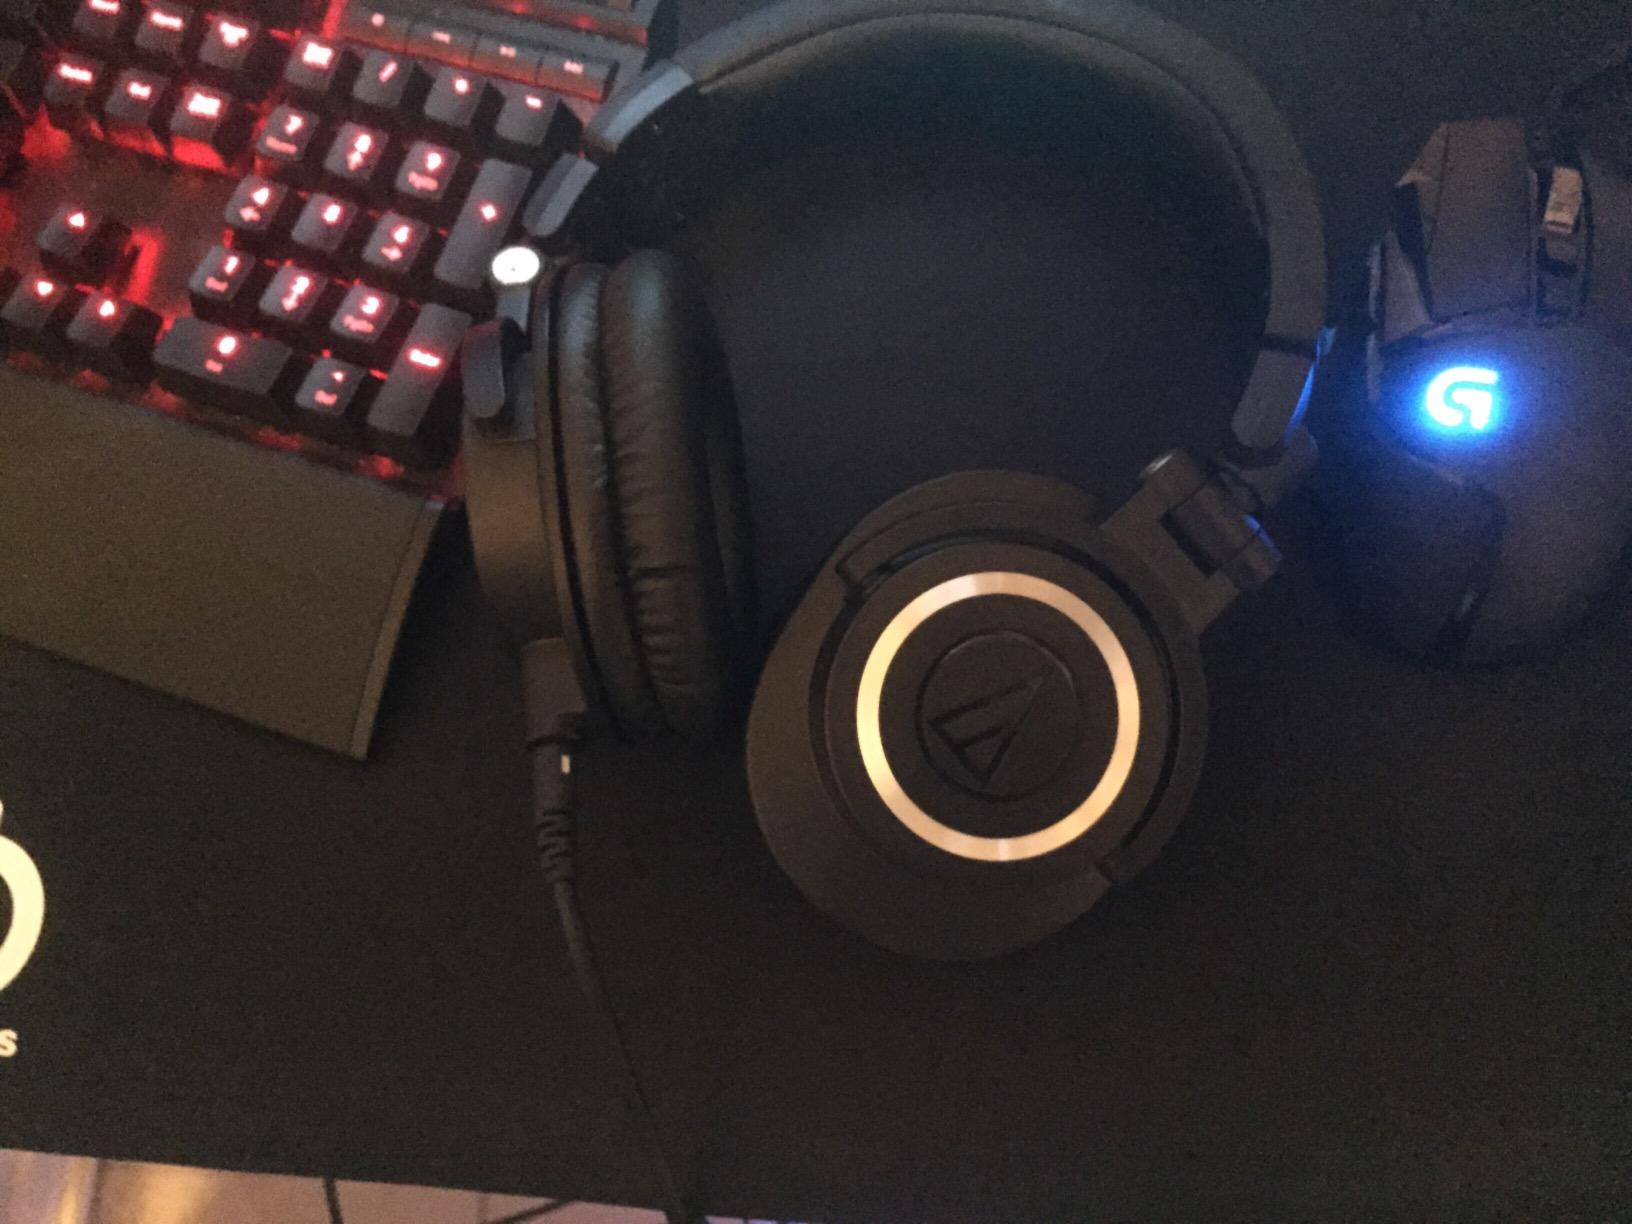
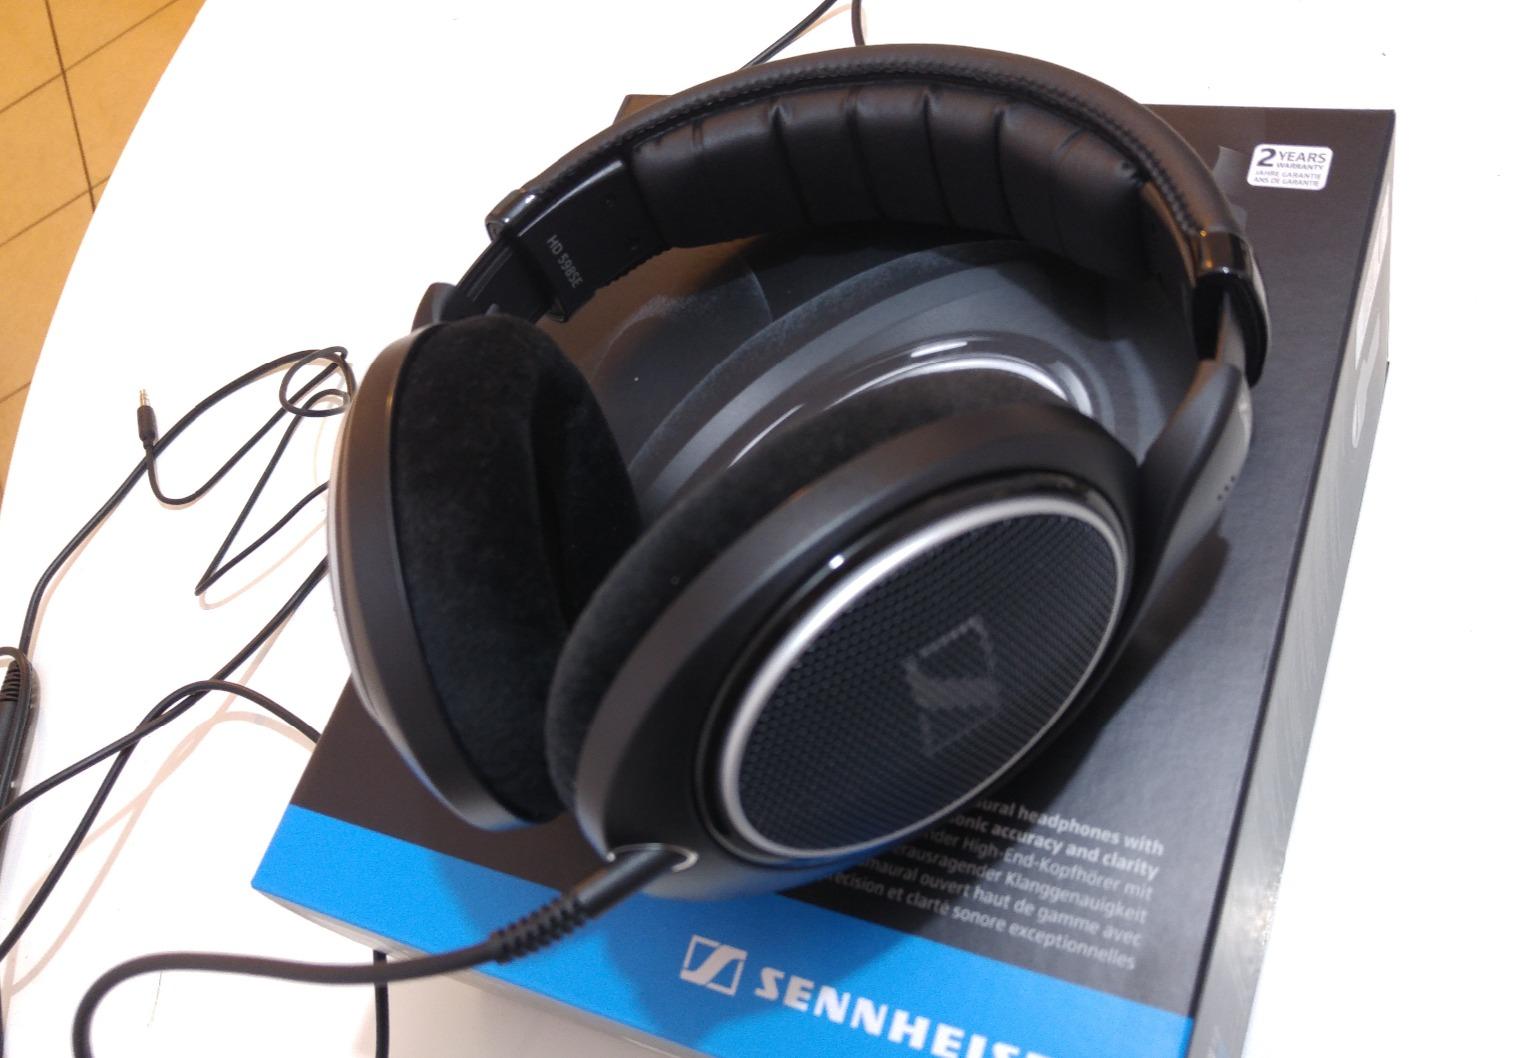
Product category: headphones
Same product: no